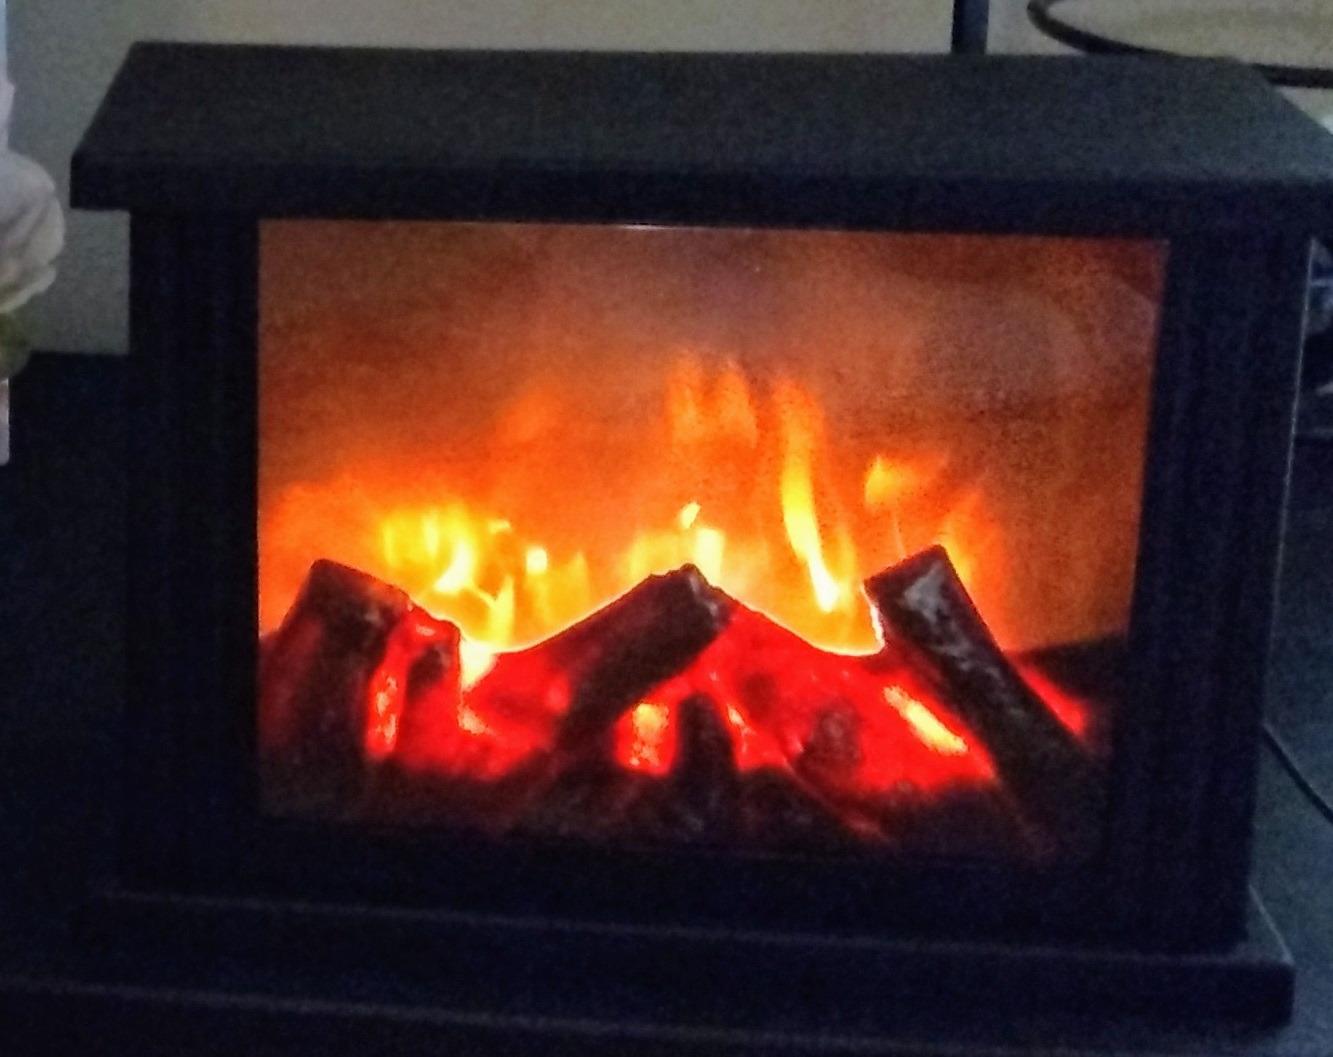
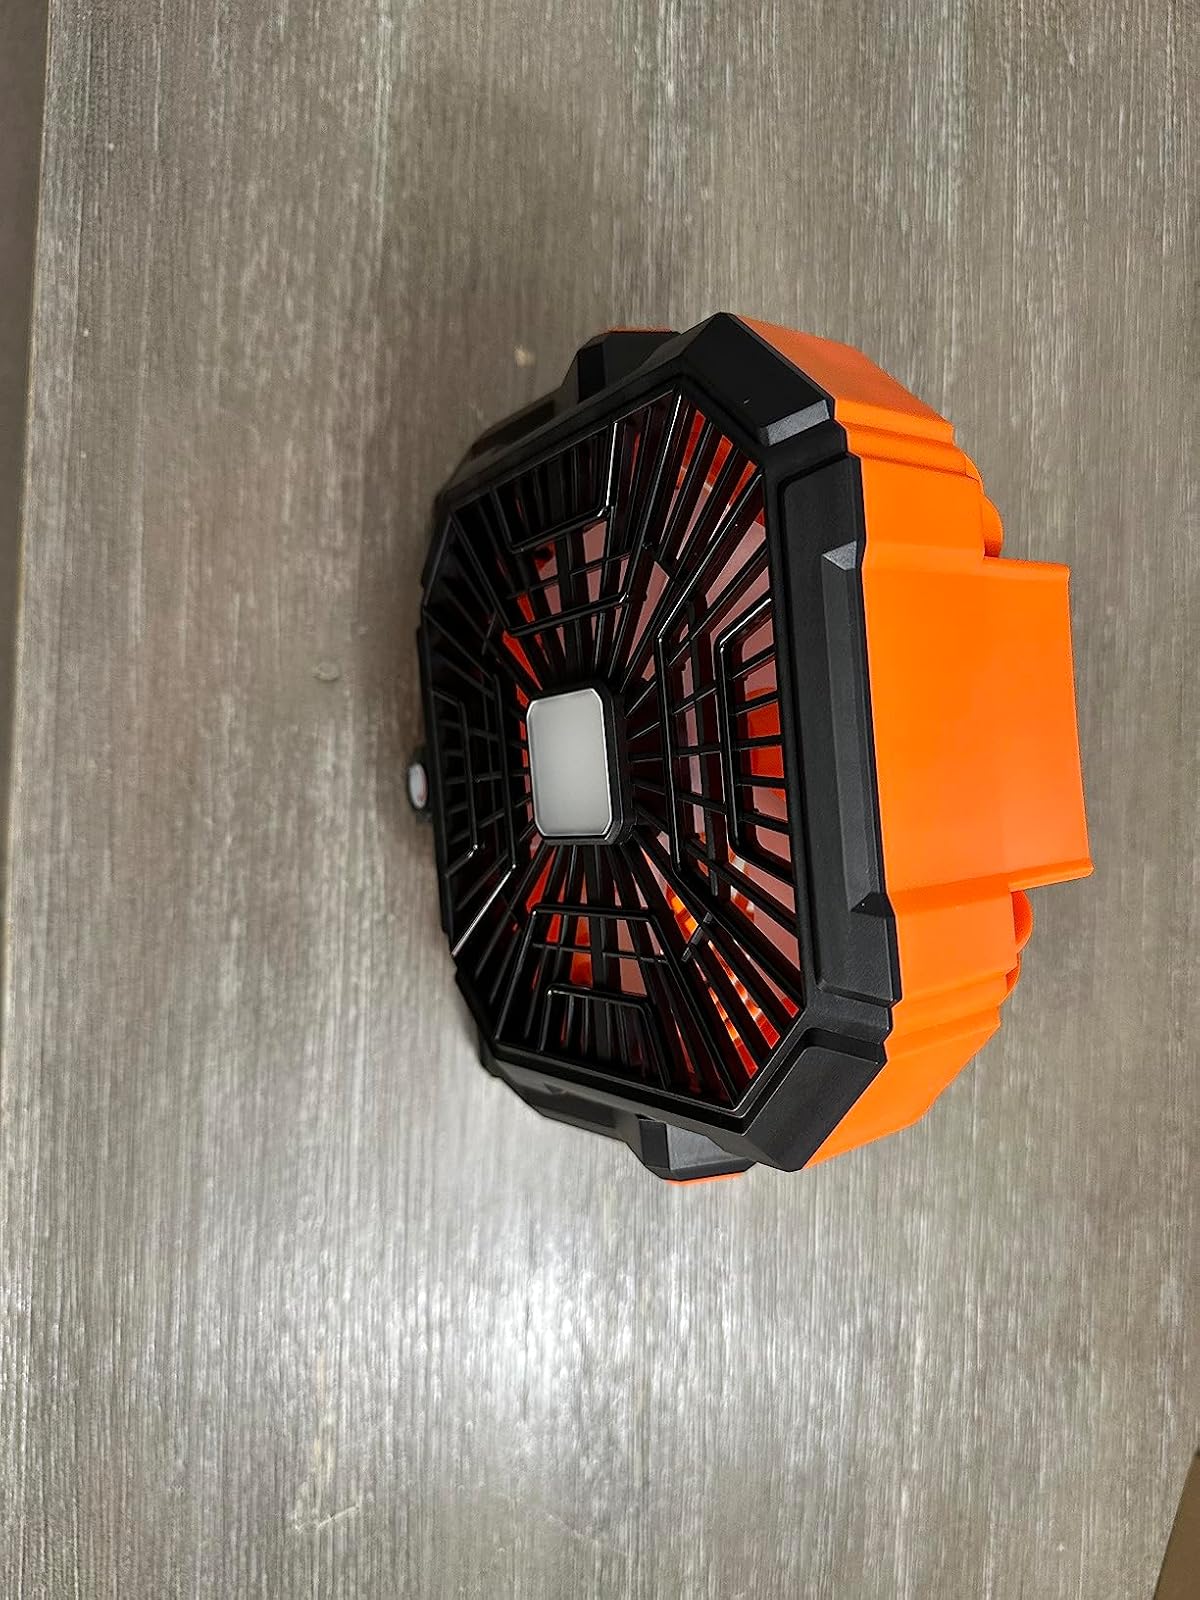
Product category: lantern
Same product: no